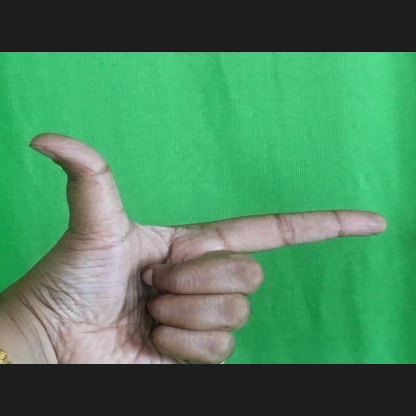
Mudra: Chandrakala